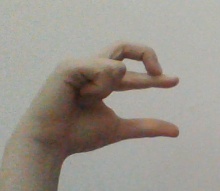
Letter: thal